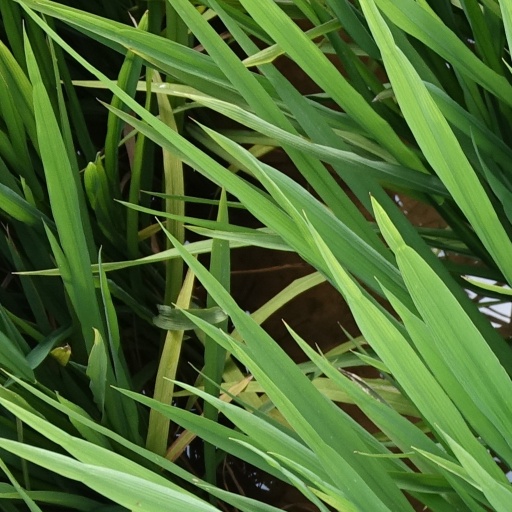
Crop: rice